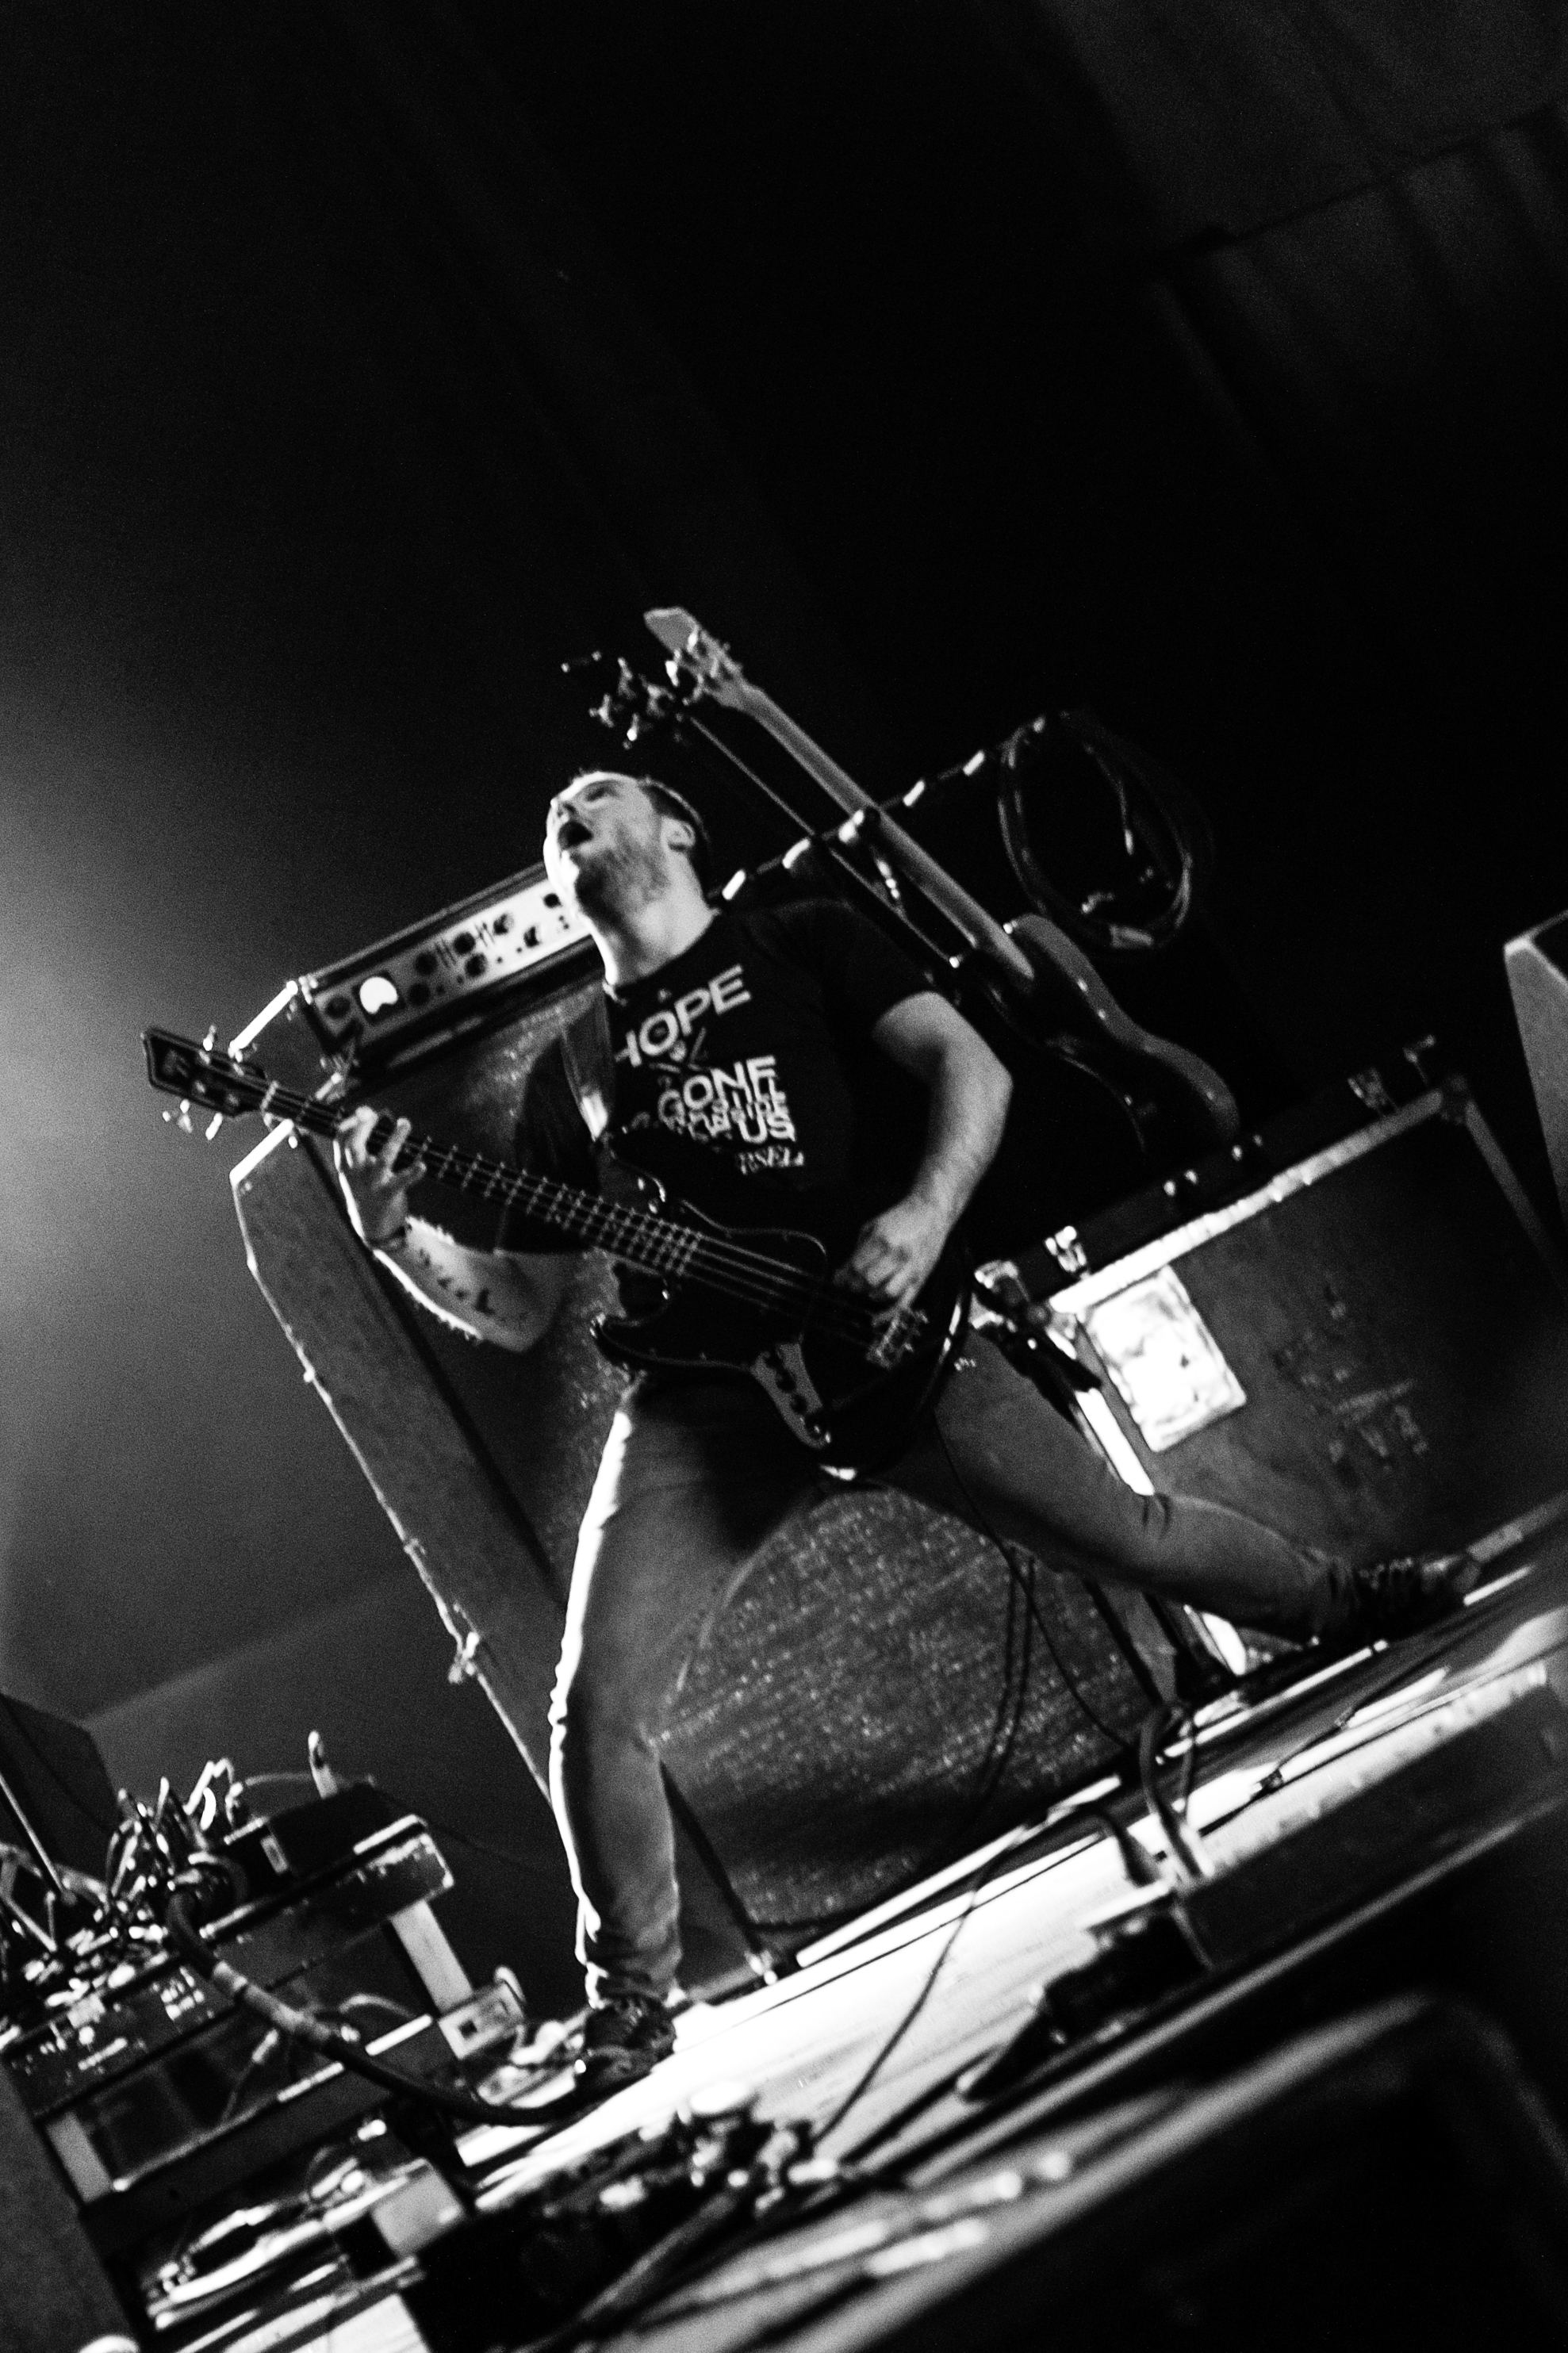
music, black and white, photography, guitar, concert, live, canon, musician, black, monochrome, festival, 40d, gig, stage, dour, thek, kerbcrawlers, performance, bassist, guitarist, drums, drummer, entertainment, performing arts, monochrome photography